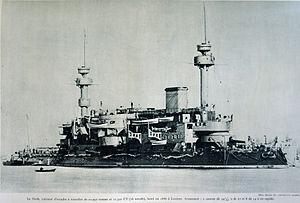
Vue du cuirrassé Hoche dans le journal L'illustration.